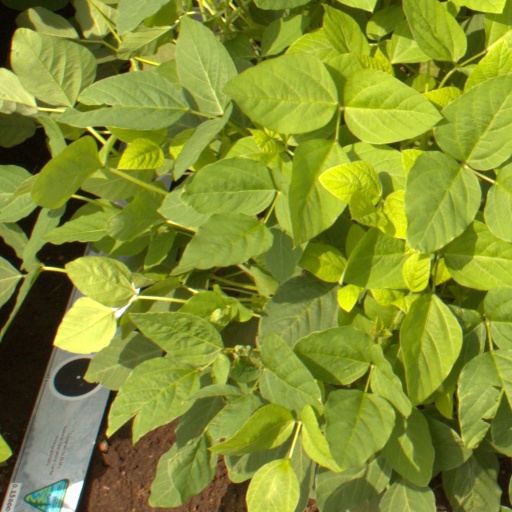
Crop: soybean